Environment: real
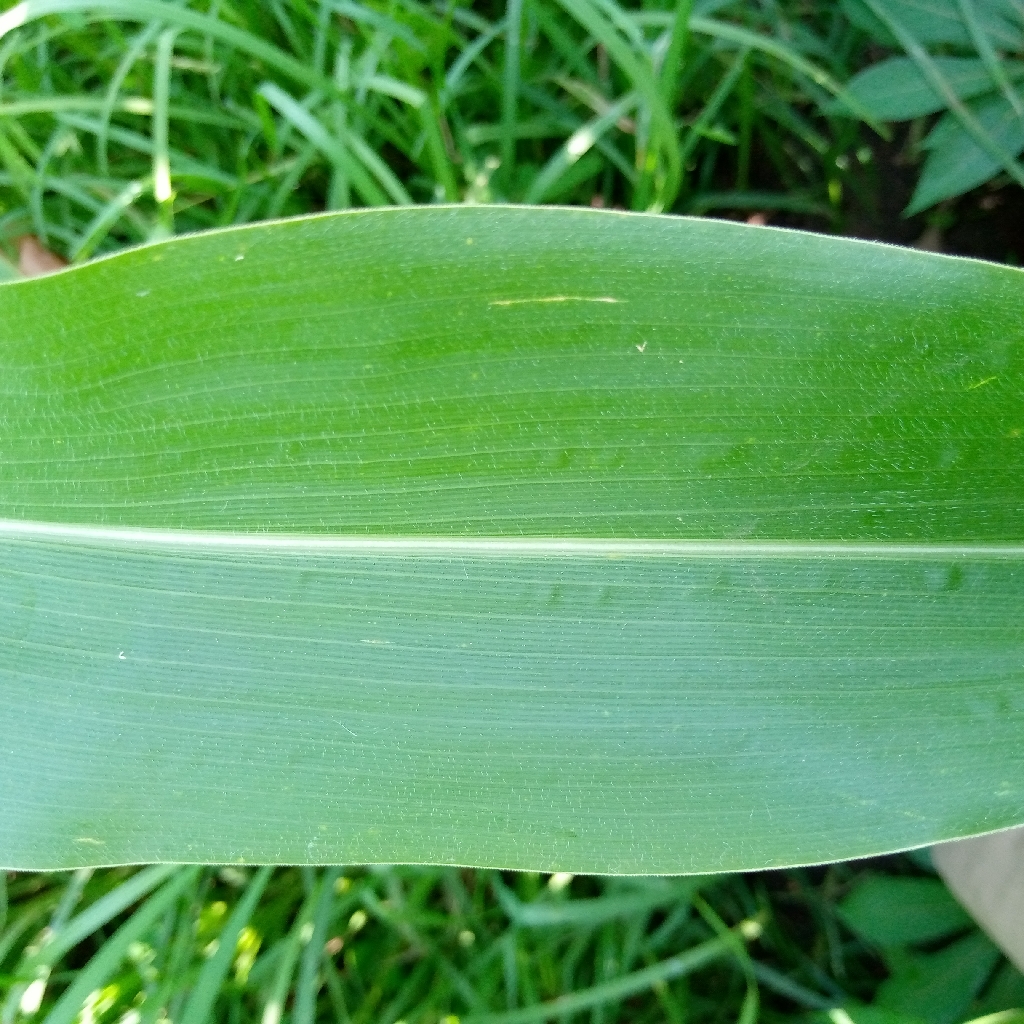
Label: healthy